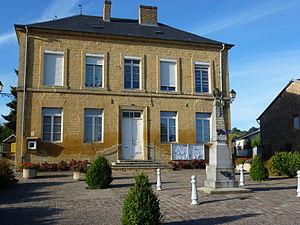
Haudrecy est une commune française située dans le département des Ardennes, en région Grand Est.